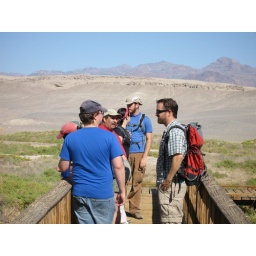
Everyone on the bridge above the pup fish